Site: brandenburg
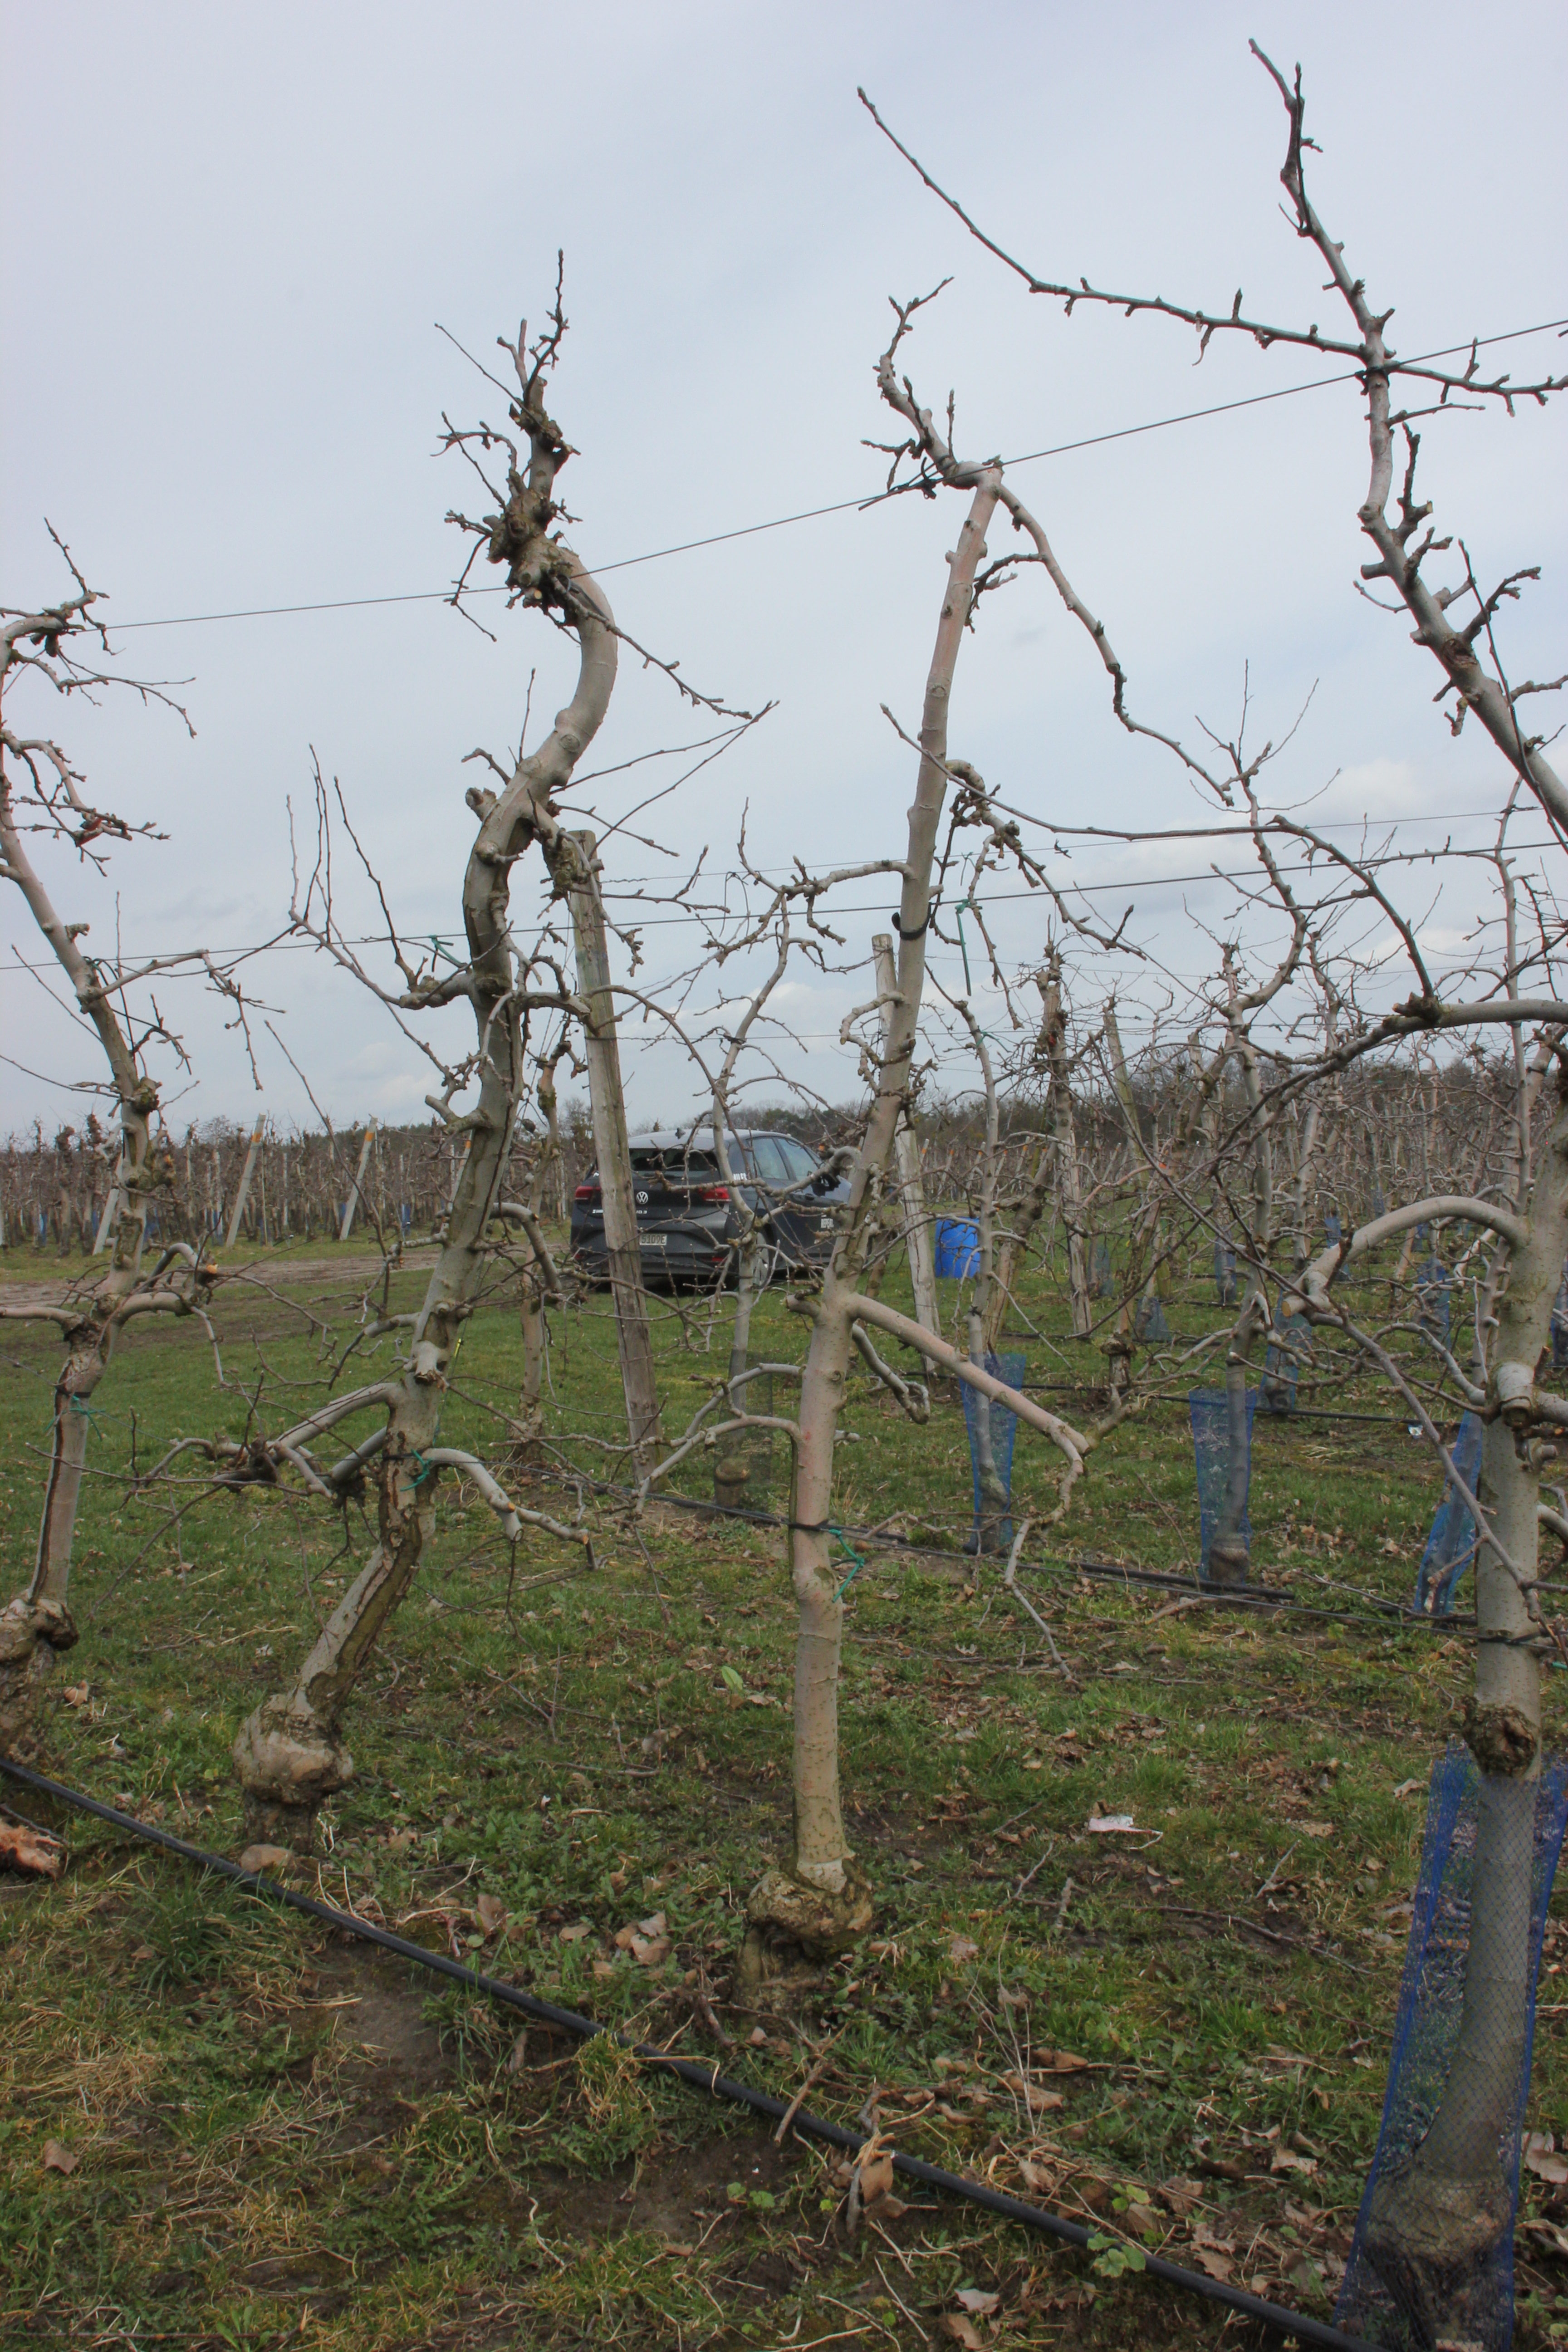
Growth stage (BBCH 01): Bud development